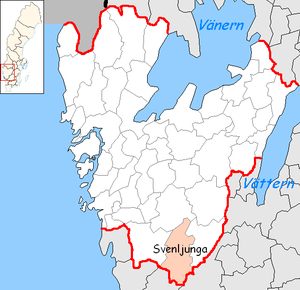
La commune de Svenljunga est une commune suédoise du comté de Västra Götaland, peuplée de 10 313 habitants. Son chef-lieu se situe à Svenljunga.